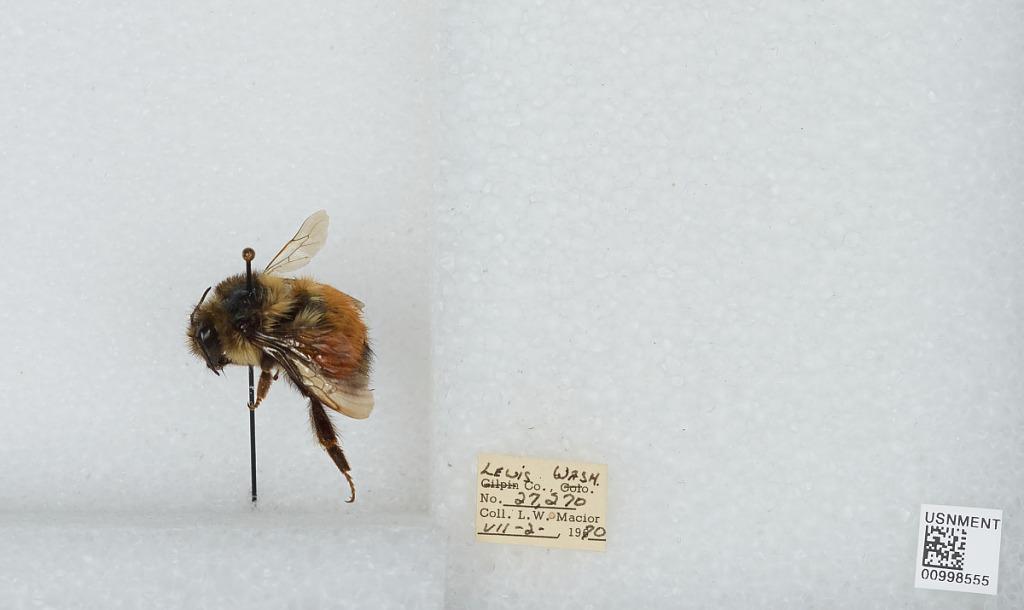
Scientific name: Bombus (Pyrobombus) melanopygus Nylander
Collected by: L. Macior
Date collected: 1970-7-2
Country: United States
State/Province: Washington
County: Lewis
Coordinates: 46.58, -122.4